Economy of Vancouver

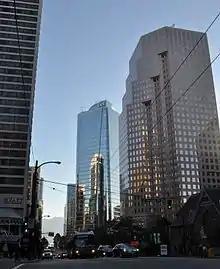
The intersection of West Georgia and Burrard Street serves as the focal point for Vancouver's Financial District.

The tourism industry is vital to Vancouver. Tourism Vancouver is currently the official destination marketing organization and as such is the official resource for visitors to Greater Vancouver. Vancouver is a major tourist destination, as over 10.3million people visited Vancouver in 2017. Annually, tourism contributes approximately $4.8billion to the Metro Vancouver economy and supports over 70,000 jobs. In addition to the city's scenic location, visitors frequent the many gardens and Stanley Park, one of more than 180 city parks, and a combination of natural forest and parklands near the city centre.